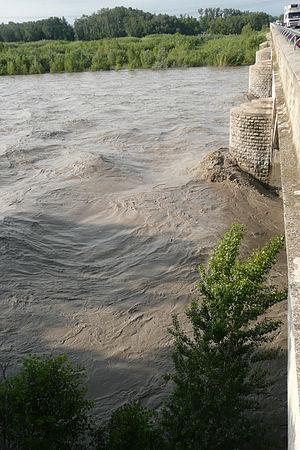
La Durance le 31 mai 2008 avec débit de 1500 mètres cubes par seconde soit 4,5 mètres près de Caumont-sur-Durance.
Les frères pontifes auraient constitué un ordre religieux hospitalier. Cette institution de moines appelés faiseurs de ponts aurait essaimé avant la fin du XIIIᵉ siècle des établissements au bord des fleuves et des rivières, afin d'assurer un passage gratuit des voyageurs et procurer des secours éventuels. L'ordre a été sécularisé en 1519 par suite d'abus commis.
Le pont de Bonpas, sur la Durance, relie le sud de Vaucluse au nord des Bouches-du-Rhône. Ce lieu de passage entre Avignon et Noves fut d'abord un gué sous la préhistoire.